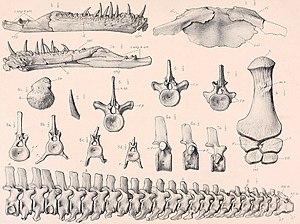
Cette liste de Plésiosaures est une liste complète des différents genres classés dans l'ordre des Plesiosauria, en excluant les termes vernaculaires. Cette liste inclut tous les genres reconnus et acceptés, mais aussi les genres aujourd'hui considérés comme invalides, douteux, ou qui ne sont pas formellement publiés, ainsi que les « synonyme Junior » et les genres qui ne font plus partie des Plésiosaures.